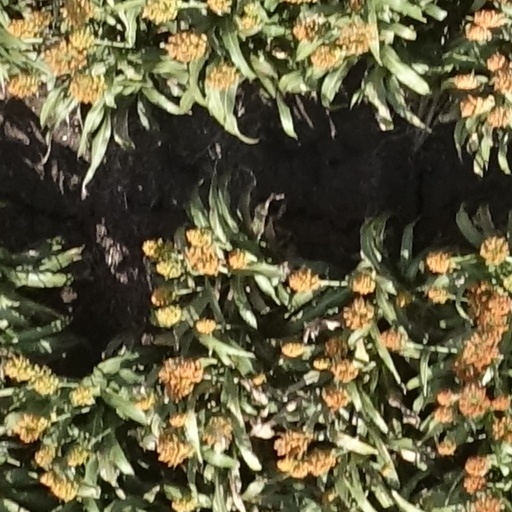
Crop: sorghum